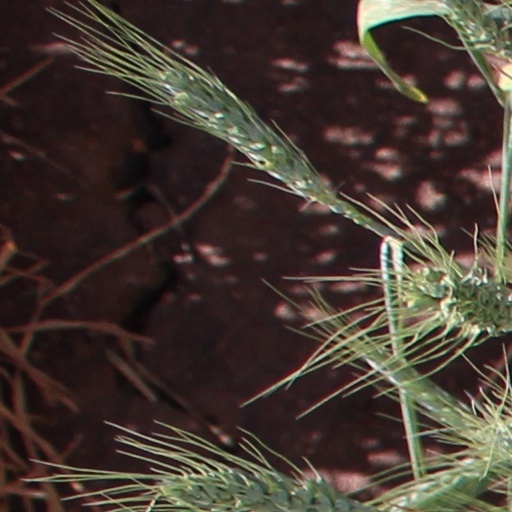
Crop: wheat